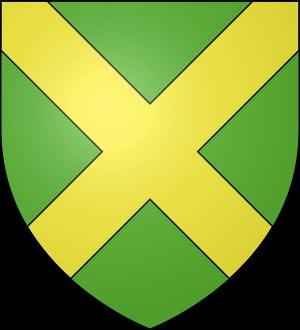
Le château de Sigy-le-Châtel est situé sur la commune de Sigy-le-Châtel en Saône-et-Loire, sur un éperon dominant le col sur lequel il est bâti.